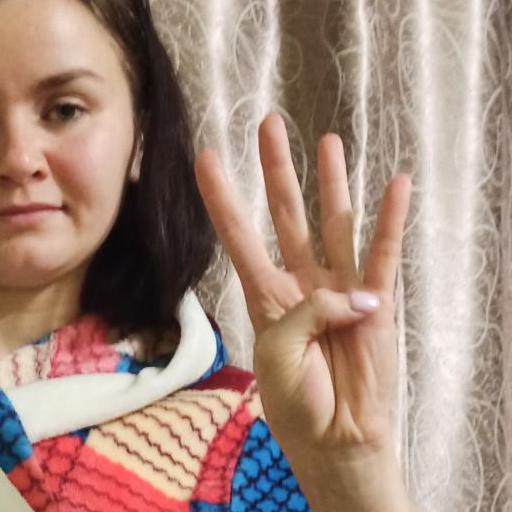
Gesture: four